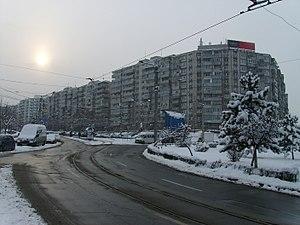
Mănăștur est un quartier de Cluj-Napoca situé au sud-ouest du centre-ville.